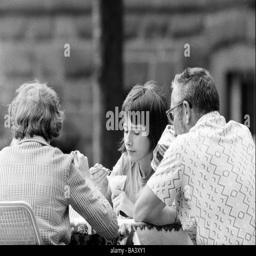
seventies , black and white photo , people , bored young girl and her parents sit in a beer garden nibbling ice cream